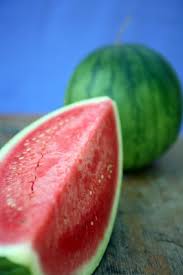
Label: Watermelon